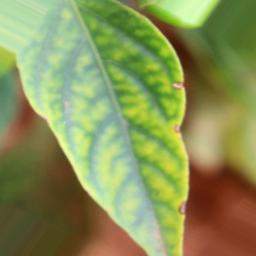
Label: nutritional